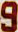
Number: 9